2022 European Men's Under-20 Handball Championship

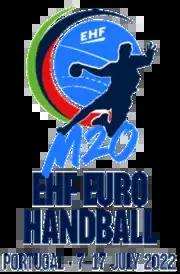

The 2022 European Men's U-20 Handball Championship was the 13th edition of the European Men's U-20 Handball Championship, held in Porto, Portugal from 7 to 17 July 2022.